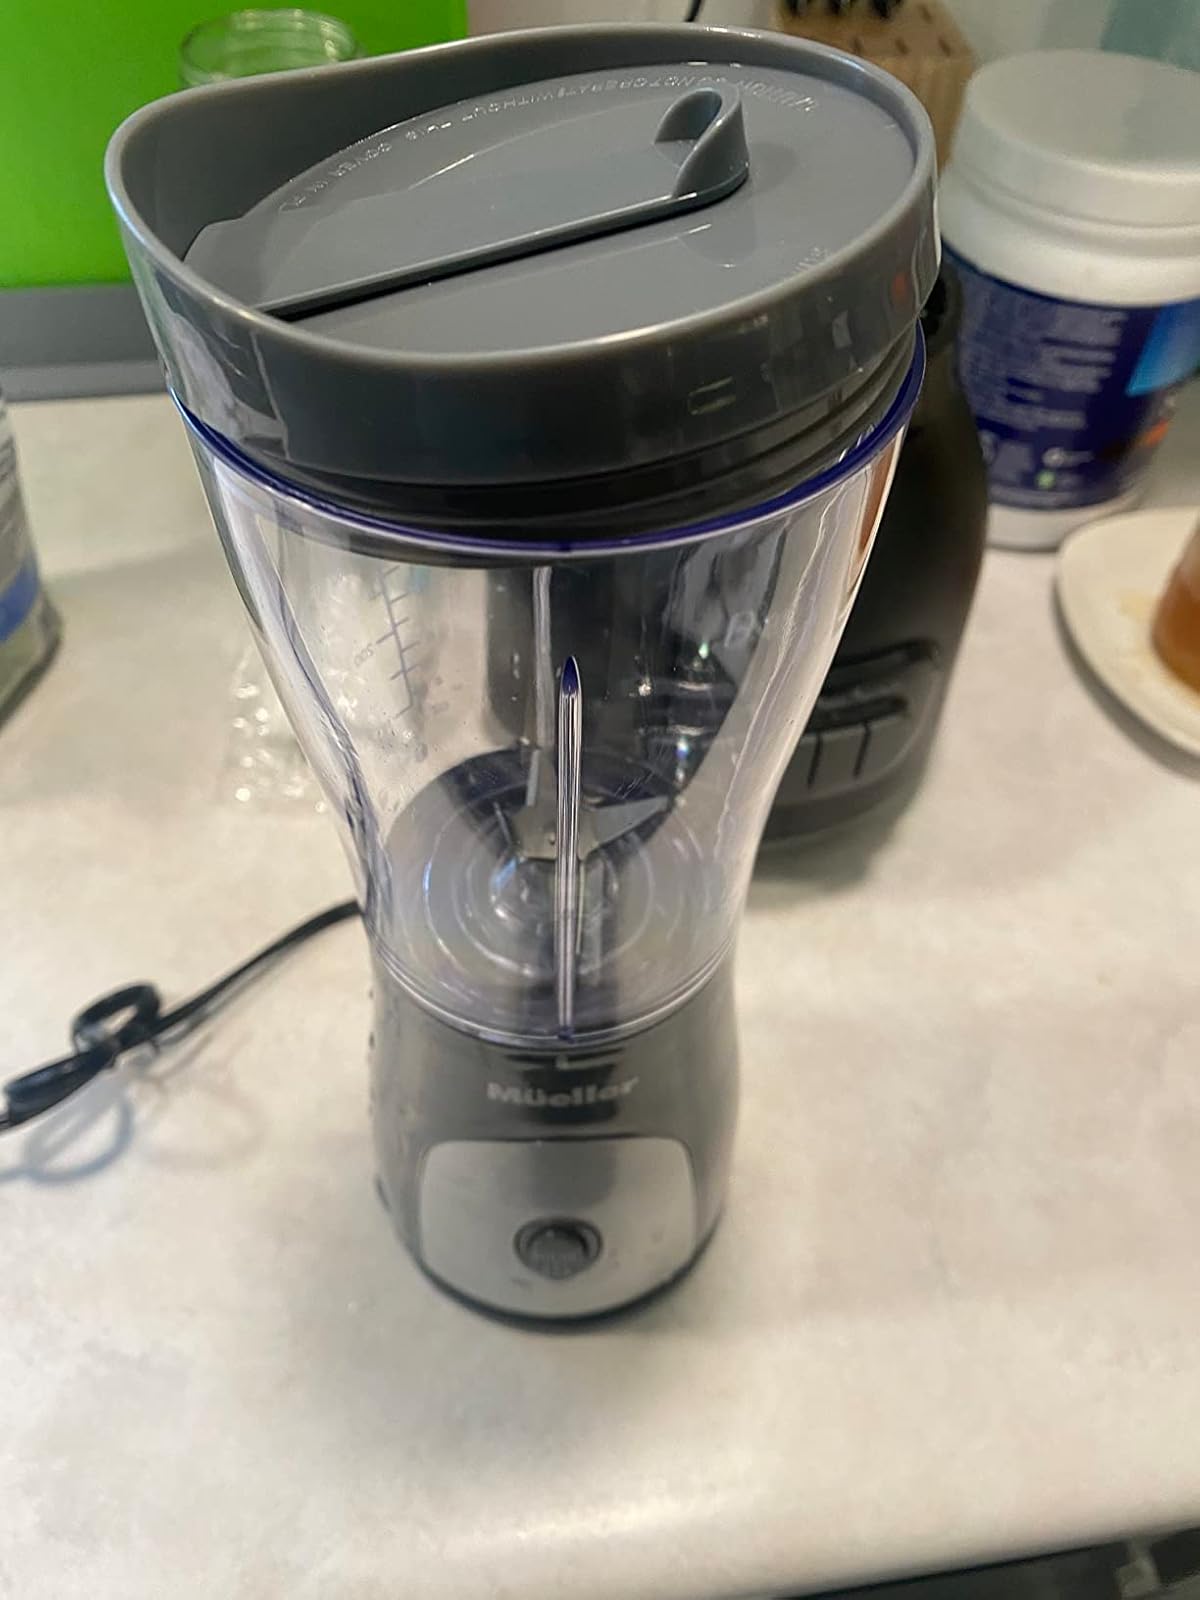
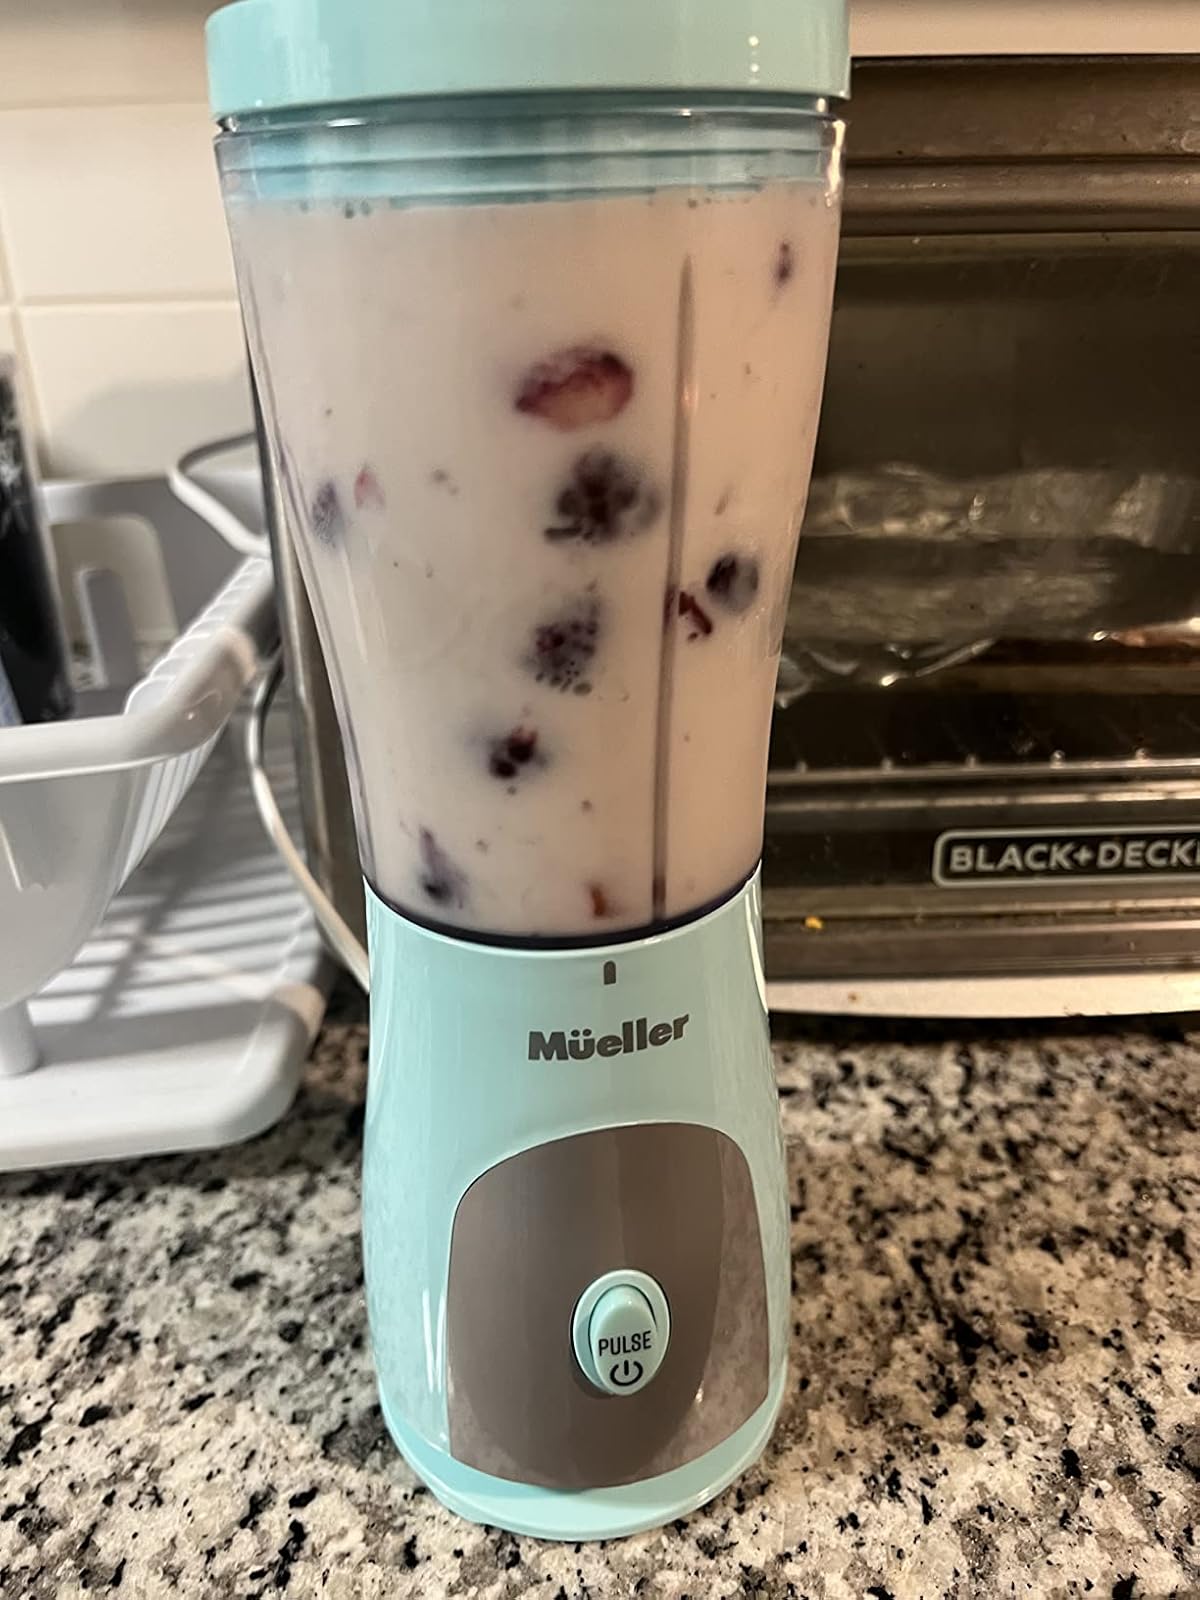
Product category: items_blender
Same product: no